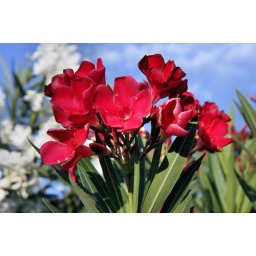
We have white and red oleanders in the back yard. Guess which kind these are.